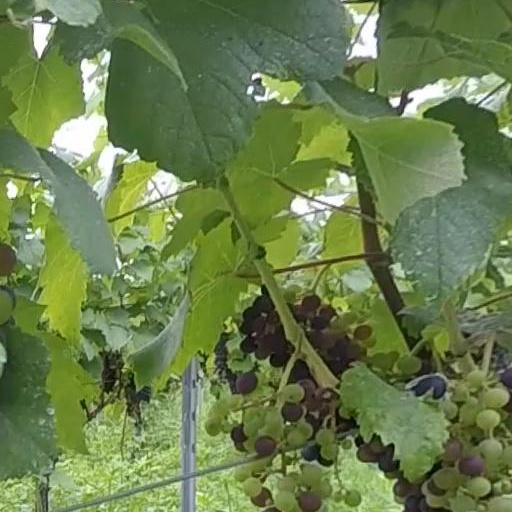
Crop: grape